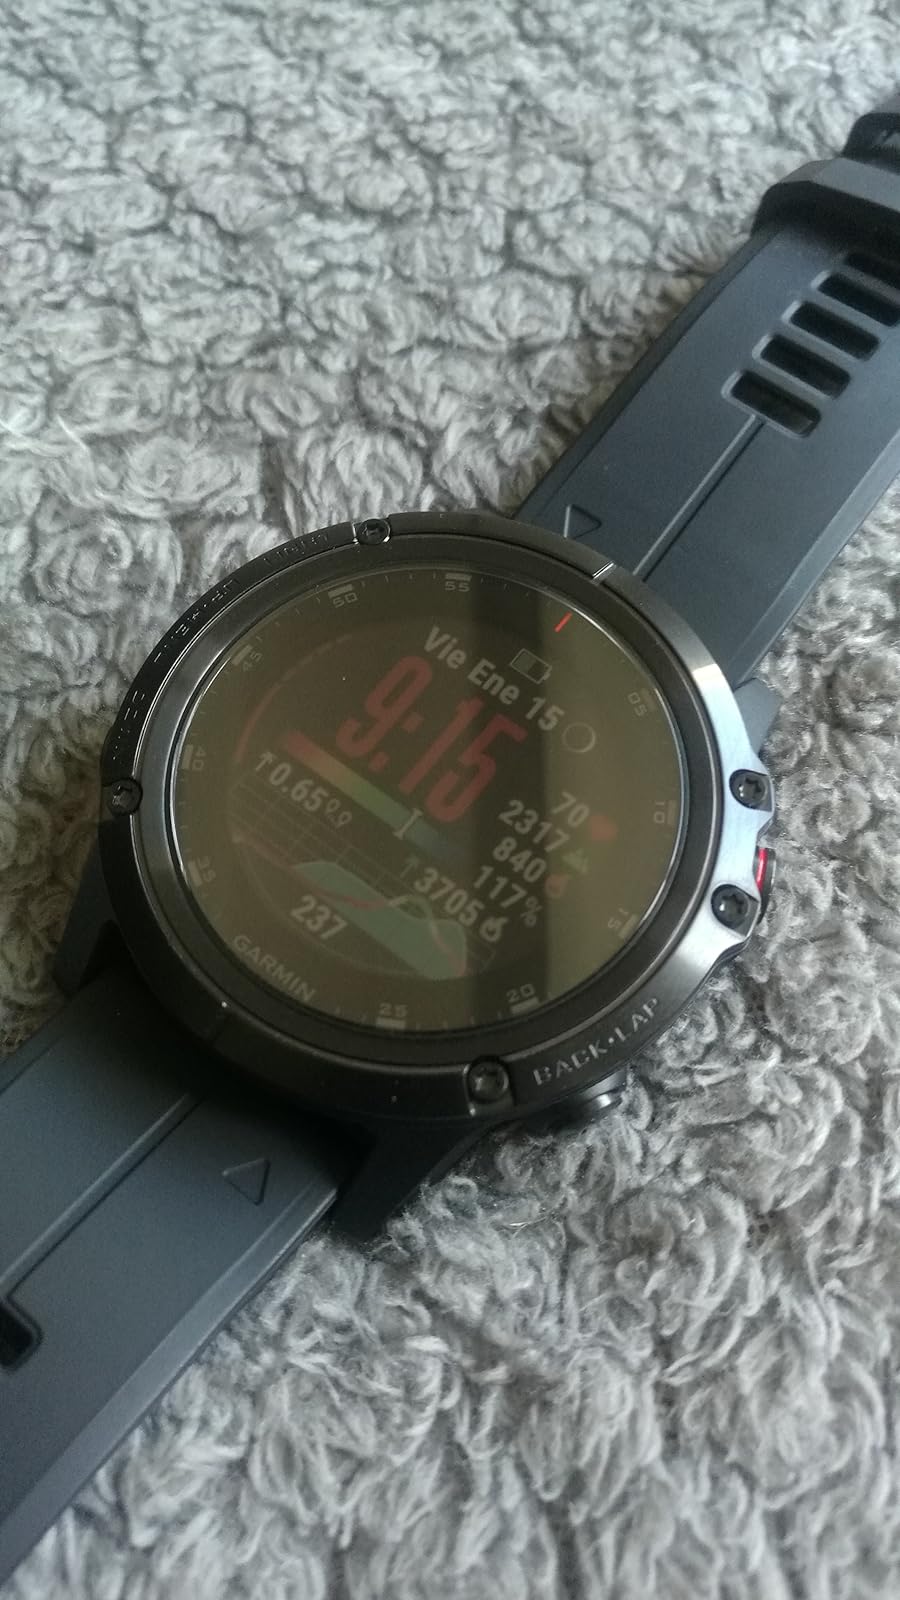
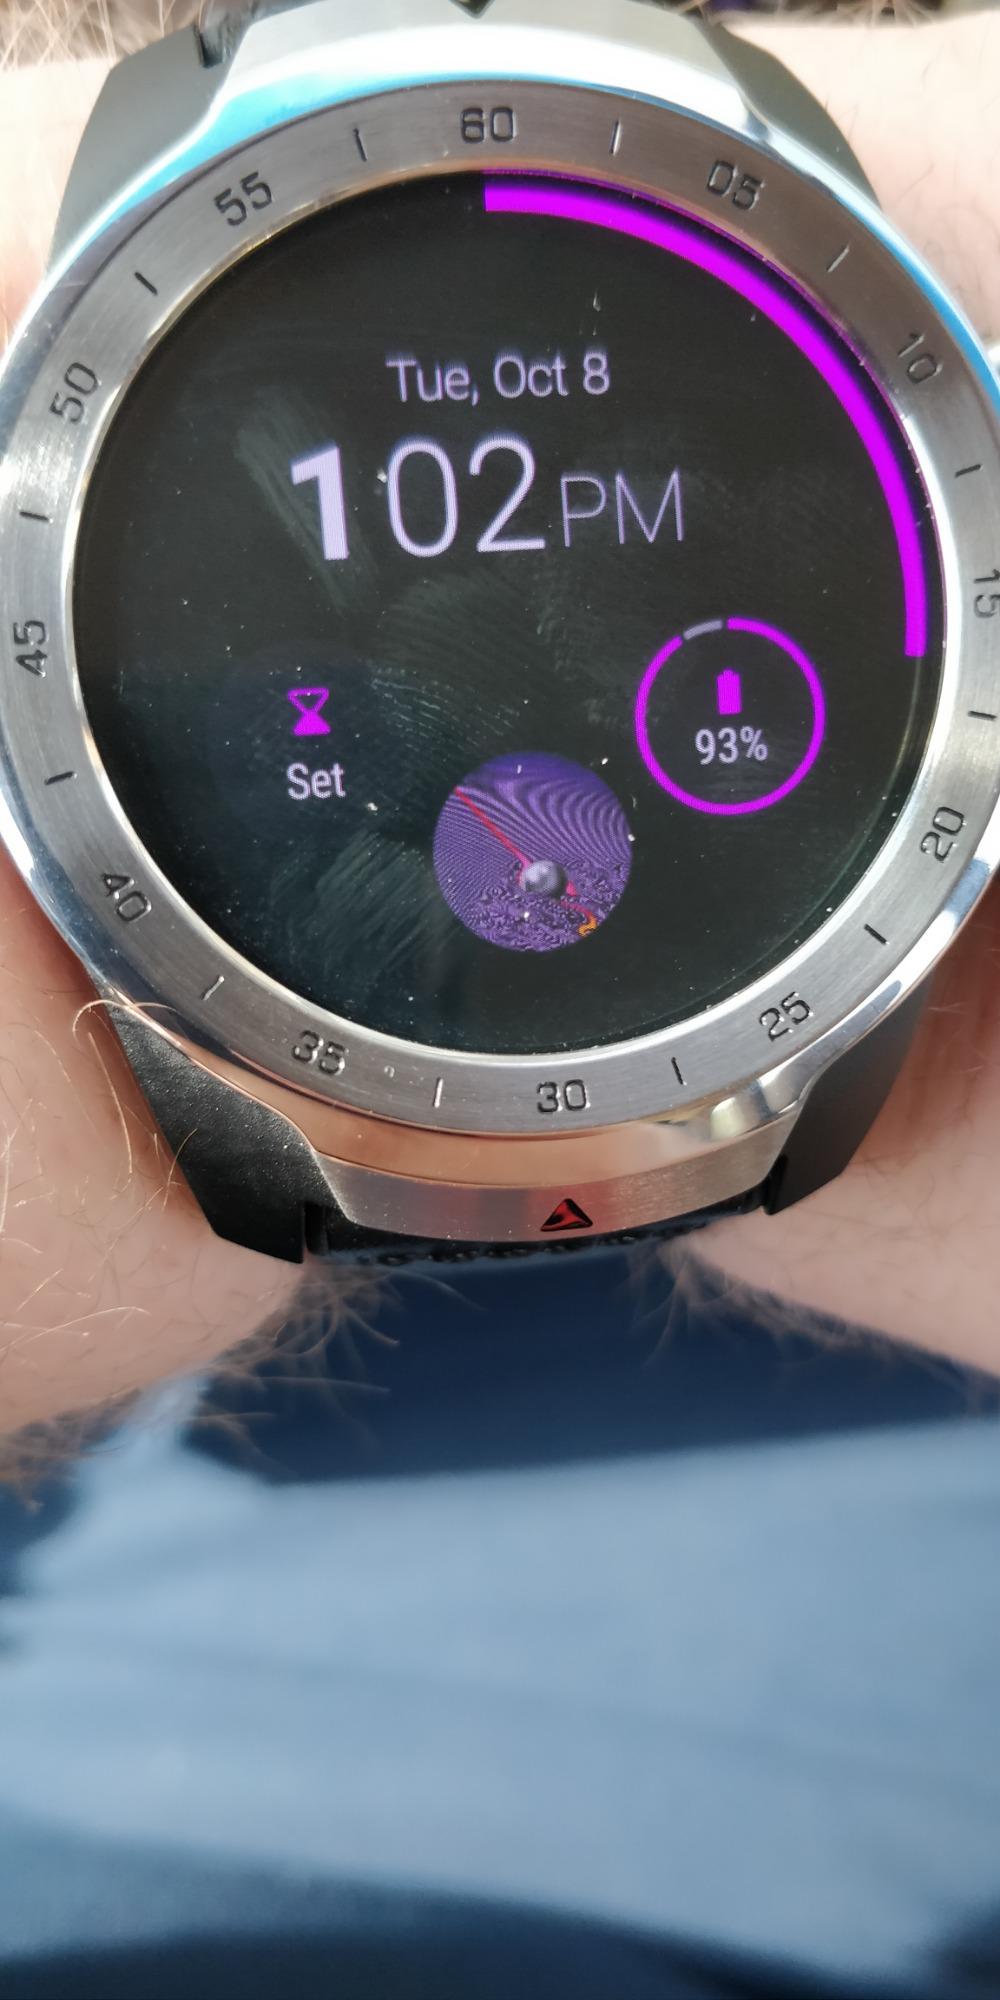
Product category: smartwatch
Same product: no